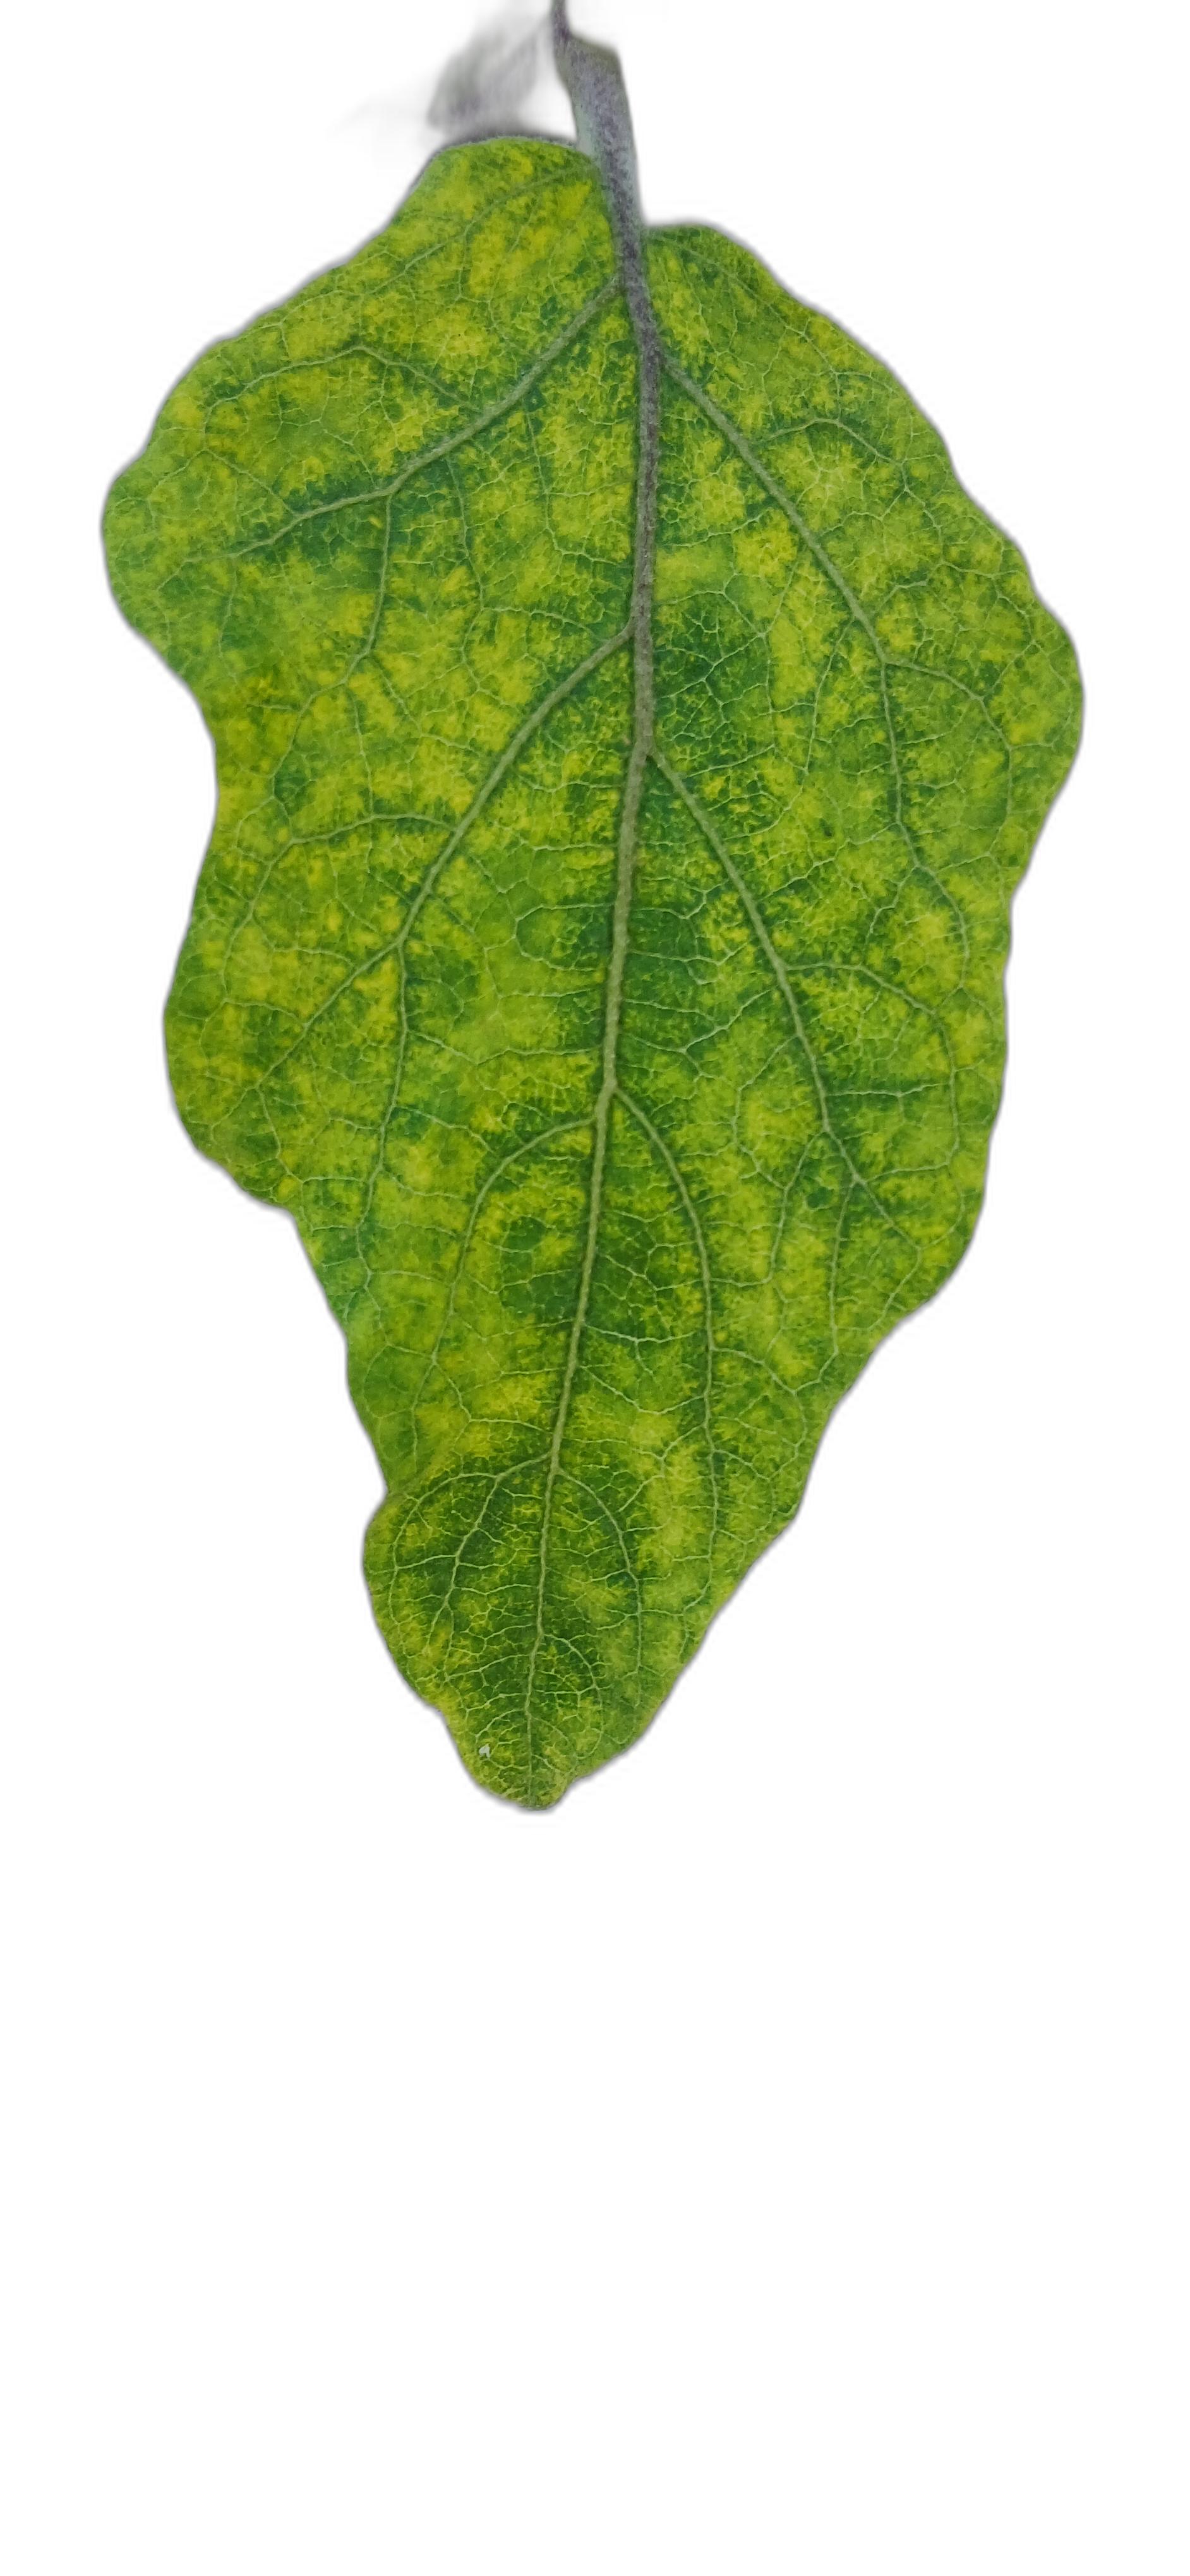
Label: Mosaic Virus Disease